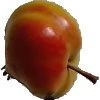
Label: Apple Red Yellow 2